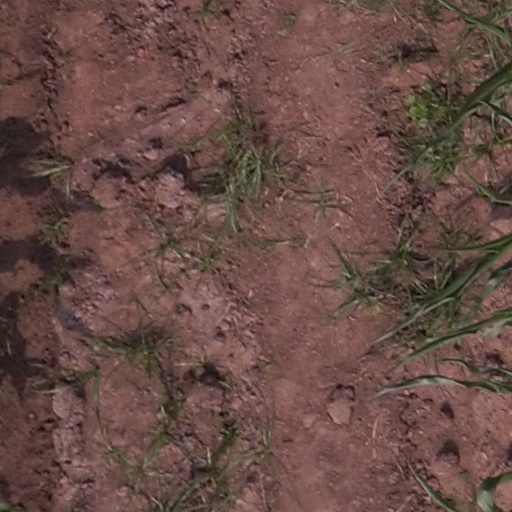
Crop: maize; corn